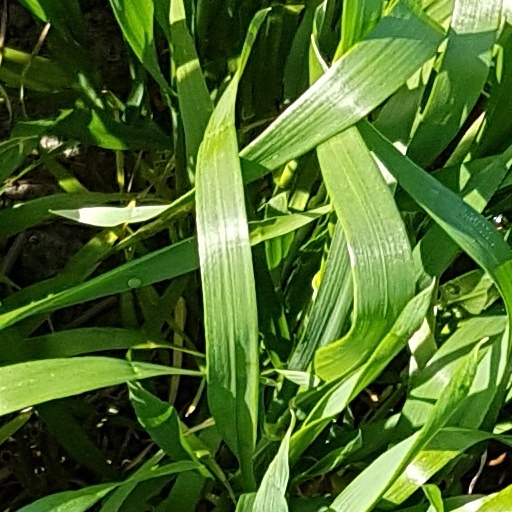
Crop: wheat